The Hurricane Express

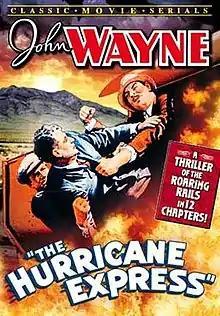
Film poster

The Hurricane Express is a 1932 American Pre-Code 12-chapter Mascot Pictures film serial. Written by Colbert Clark, Barney Sarecky, Wyndham Gittens, George Morgan, and J.P. McGowan, the serial was directed by Armand Schaeffer and J.P. McGowan and produced by Nat Levine. "The Hurricane Express" stars John Wayne as aircraft pilot Larry Baker. Wayne goes after a mystery villain named "The Wrecker", who was responsible for a train crash that killed Baker's father.